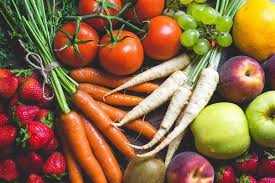
Waste category: biological